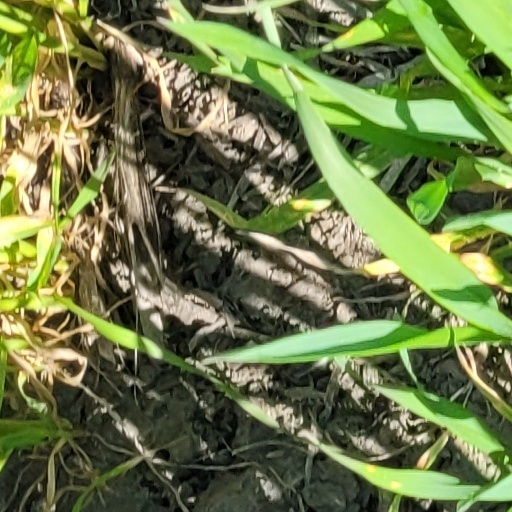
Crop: wheat